Tea

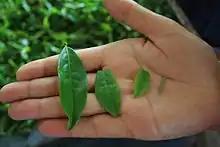
Fresh tea leaves in various stages of growth

The astringency in tea can be attributed to the presence of polyphenols. These are the most abundant compounds in tea leaves, making up 30–40% of their composition. Polyphenols in tea include flavonoids, epigallocatechin gallate (EGCG), and other catechins. Although there has been preliminary clinical research on whether green or black teas may protect against various human diseases, there is no evidence that tea polyphenols have any effect on health or lowering disease risk.